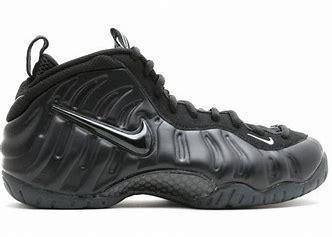
Brand: Nike
Model: Air Foamposite Pro